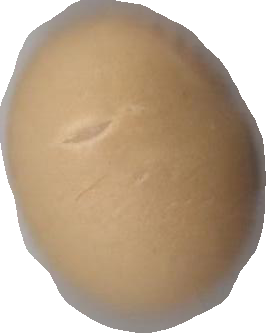
Variety: Dega